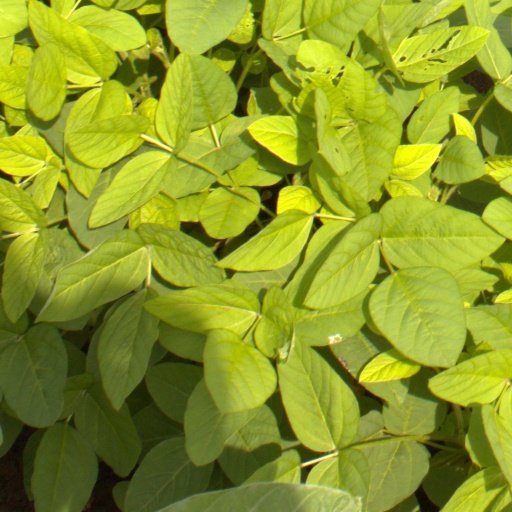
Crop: soybean